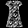
Label: Dress